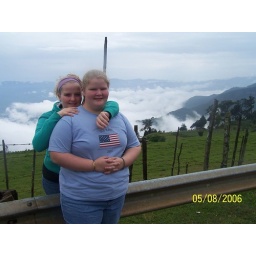
The girls standing in front of the Kiero Valley in Central Kenya.